Colin McKellar

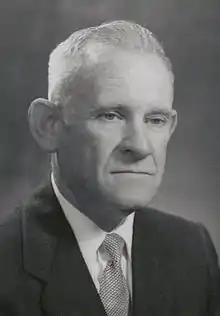
McKellar in 1958.

McKellar was elected as a Country Party Senator at the 1958 election. In December 1964, he was appointed Minister for Repatriation. He was obliged to implement Cabinet's decision to cut costs despite the strenuous opposition of the Returned Services League. During the Holt government, he also came under strong pressure over the VIP flights affair as he represented the Minister for Air Peter Howson in the Senate. He agreed not to be appointed to the second Gorton Ministry in November 1969, on grounds of ill-health and five months later died of coronary heart disease, survived by his wife and three sons.